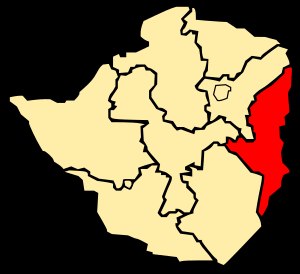
Manicaland
Manicaland i Zimbabwe
Manicaland er en provins i Zimbabwe. Den har et areal på 36.459 km² og har omkring 1,6 millioner indbyggere. Mutare er provinshovedbyen.